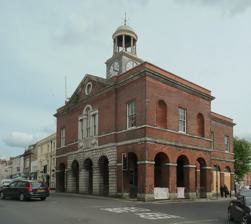
Building: Bridport Town Hall
Country: United Kingdom
Year built: 1786
Municipal building in Bridport, Dorset, England Bridport Town Hall Town Hall viewed from West Street, 2009 Location South Street, Bridport , Dorset Coordinates 50°44′00″N 2°45′30″W / 50.7334°N 2.7582°W / 50.7334; -2.7582 Built 1786 Architect William Tyler RA Listed Building – Grade I Designated 28 November 1950 Reference no. 1227851 Shown in Dorset Bridport Town Hall is an 18th-century town hall on South Street in Bridport , Dorset, England. It is a Grade I listed building . History Interior showing the murals by Francis Newbery The site selected for the town hall had previously been occupied by the Chapel of St Andrew, which was built for Carmelite Friars some time before 1268. The town hall was designed by architect William Tyler RA, a founding member of the Royal Academy and built by James Mason at a cost of £3,000 between 1785 and 1786. The clock tower with cupola and weather vane was paid for by Sir Evan Nepean and was added to the building around 1805; that year a chiming clock with four seven-foot dials was installed by Handley & Moore of Clerkenwell. The two-storey, brick building was built in a T-shape, with the stem of the T pointing south. The ground floor was originally an arcaded open market, while the first floor housed the council chamber. The main front, facing north onto East Street, was given five bays of arcading. Its central three bays are of projecting rusticated ashlar , surmounted by the sculpted Bridport coat of arms , a Venetian window and a pediment . On the inside the upper floor was supported by ten octagon -shaped ship's masts. The clock tower was renewed in 1825. A new clock mechanism was installed in 1919 by John Smith of Derby , and the bells were recast in 1928. In 1925, the interior of town hall was redecorated to a design by Francis Newbery , who had been brought up in Bridport, had worked as a school teacher in the town and had subsequently become the Director of the Glasgow School of Art . The decoration included a mural of panels depicting (from left to right) weaving, spinning, a female figure representing the town, yarn processing and net braiding. Newbery also presented several important paintings to the local council including one depicting Joan of Navarre , Second Wife of King Henry IV , entering Bridport in January 1403 and another depicting King Charles II 's escape from Bridport after the Battle of Worcester in September 1651. The town hall became the headquarters of Bridport Municipal Borough Council but ceased to be the local seat of government when the enlarged West Dorset Council was formed in 1974. In 2011 work started on the refurbishment of the building to a design by Jonathan Rhind Architects with support from the Heritage Lottery Fund ; improvements included a new lift, new heating and restoration work on the original structural system supporting the upper floor. The work was carried out by Farnrise Construction at a cost of £1.4 million and the building officially re-opened in January 2012. External works, including re-painting of windows and re-pointing of brickwork, were carried out in May 2020. References